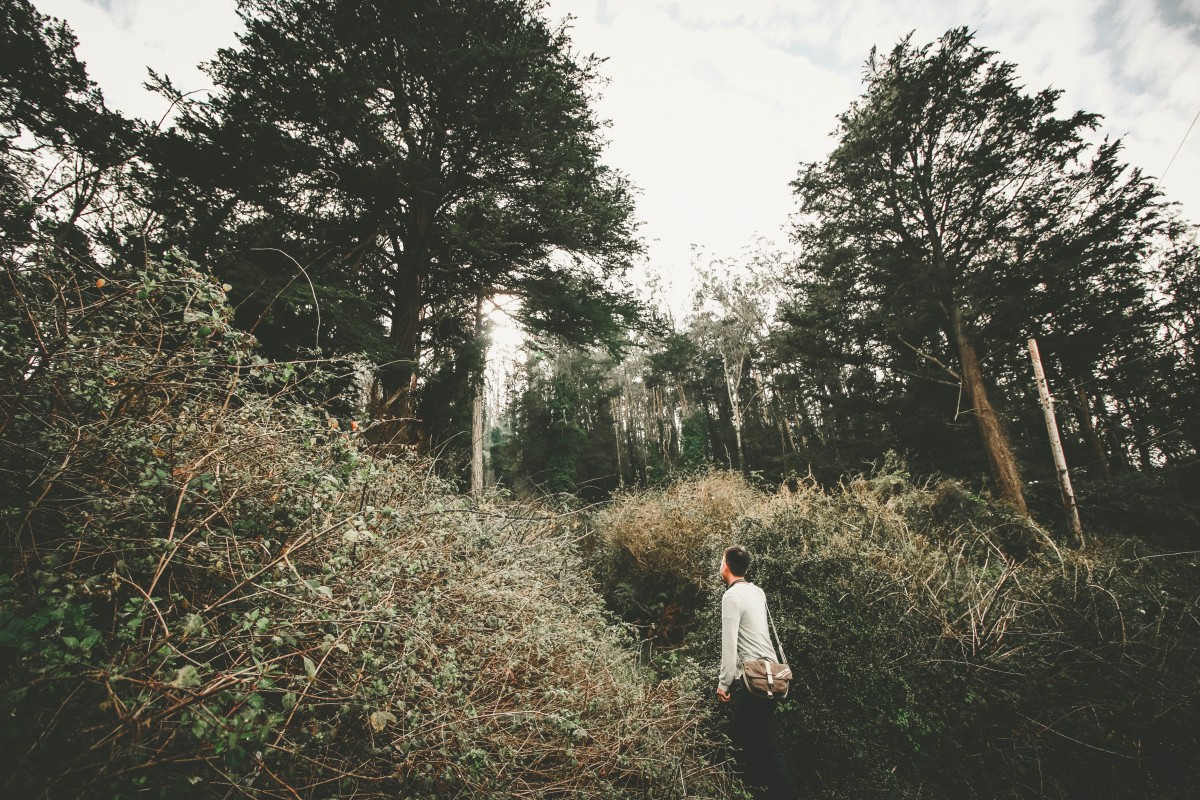
Tags: nature, forest, grass, sunlight, flower, autumn, flora, woodland, habitat, rural area